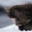
Label: porcupine